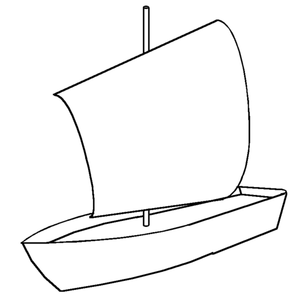
Une voile est un assemblage de pièces de tissu, dont la taille peut varier de quelques mètres carrés à plusieurs centaines de mètres carrés, qui, grâce à l'action du vent, sert à faire avancer un véhicule. Les voiles sont utilisées sur des voiliers, planches à voile, mais aussi sur des véhicules terrestres.